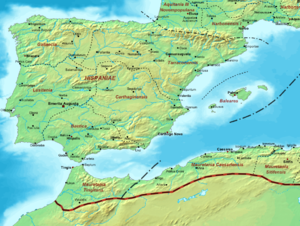
La Maurétanie sétifienne était une province romaine, dans l'Afrique proconsulaire. La capitale était Sitifis.
Cette liste des ports antiques a pour objectif de recenser l'ensemble des ports de l'Antiquité présentant de notables vestiges, en renvoyant autant que possible aux articles détaillés existant sur Wikipedia. Ils sont classés par pays du pourtour méditerranéen et par origine culturelle. Certains de ces ports sont encore en activité ; d'autres sont envasés ou ensablés, parfois loin à l'intérieur des terres ou, au contraire, submergés.
L'Afrique romaine fait souvent l'objet d'une étude d'ensemble par les historiens et les archéologues, malgré de très fortes disparités régionales et de grandes ruptures chronologiques dans les huit siècles de son histoire. Les deux grandes problématiques historiques concernant ces provinces sont actuellement la question de leur romanisation et celle de leur christianisation. L'« Afrique romaine » désigne ainsi soit les terres d'Afrique dominées par Rome, soit la part romanisée de l'Afrique.
L’histoire des Basques comme dans la plupart des peuples dont les origines remontent à des temps pour lesquels il n'existe pas de traces écrites, donne lieu à de nombreuses études.